Tappahannock Historic District

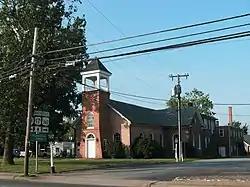
Beale Memorial Baptist Church

Tappahannock Historic District is a national historic district located at Tappahannock, Essex County, Virginia. It encompasses 14 contributing buildings dating from the 18th through late-19th centuries. They are the Customs House (c. 1750), Scot's Arms Tavern, Five Cents and Dollar Store, Ritchie House, Beale Memorial Baptist Church (Early Essex County Court House; 1728, 1814), Old Clerk's Office (c. 1808), Essex County Court House (1848, 1926), Debtor's Prison (c. 1769), Henley House (c. 1757), Anderton House (c. 1750), Brockenbrough House, St. Margaret's Hall, Roane-Wright House (c. 1850), and St. John's Episcopal Church (1837-1849).